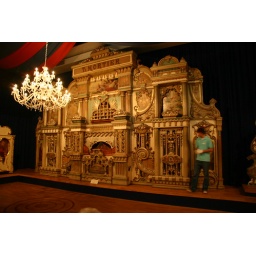
Dance hall organs on display in the Museum van Speelklok tot Pierement (from musical clock to street organ) in Utrecht